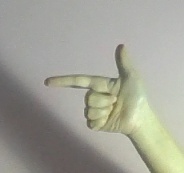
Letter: yaa